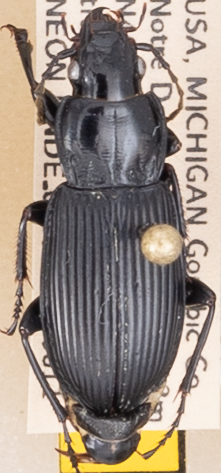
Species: Pterostichus melanarius melanarius
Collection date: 2021-08-11
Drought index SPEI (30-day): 0.142
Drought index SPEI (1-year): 0.272
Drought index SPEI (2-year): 1.28